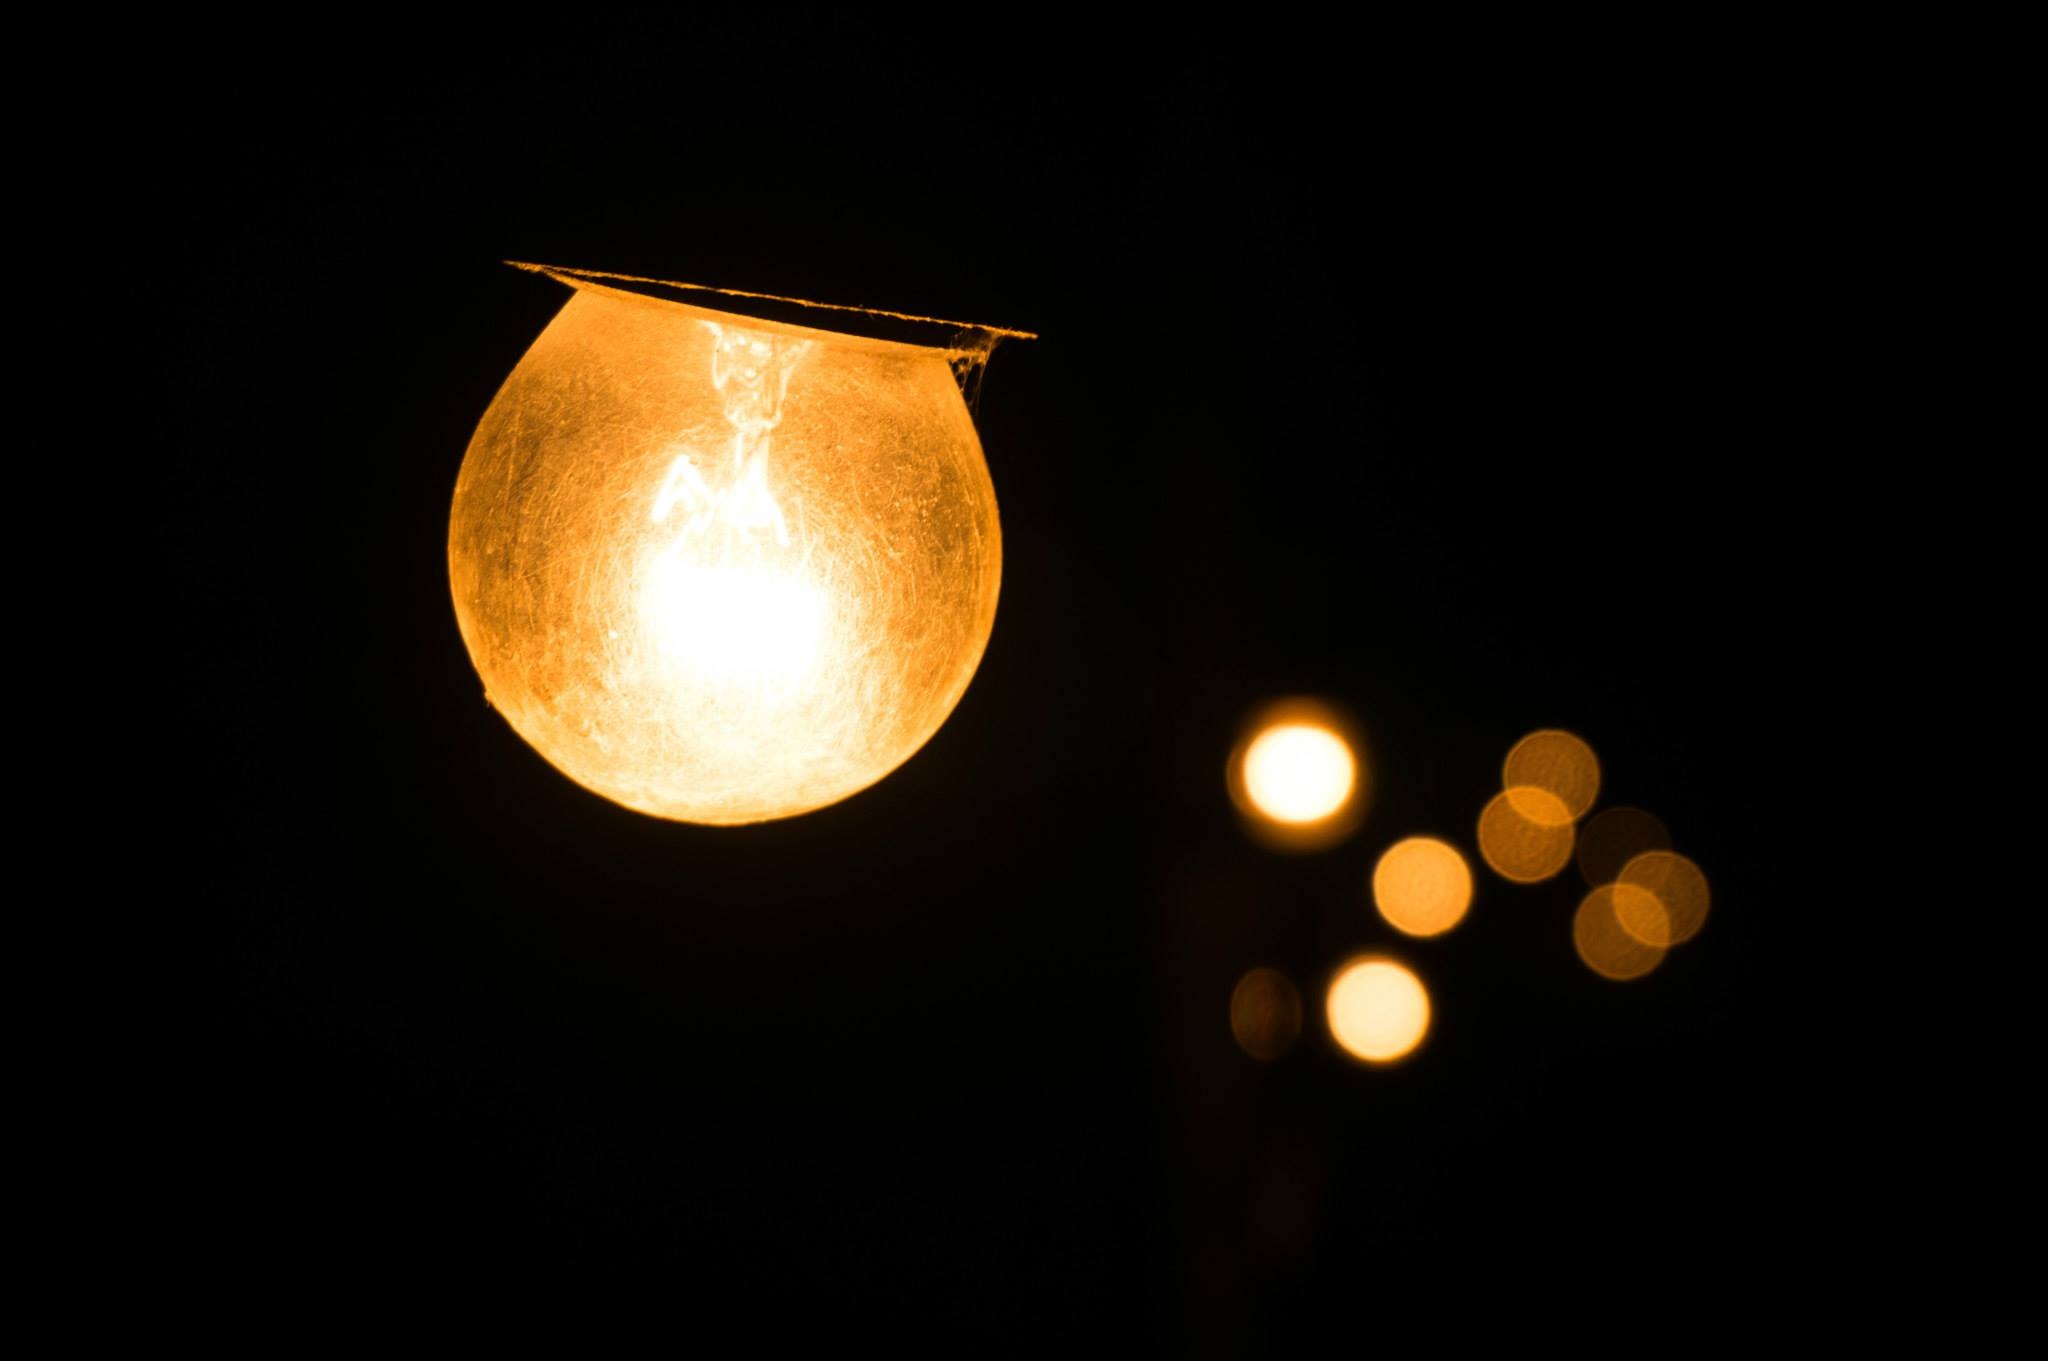
light, night, darkness, lamp, yellow, light bulb, pear, lighting, circle, light fixture, glow wire, incandescent light bulb